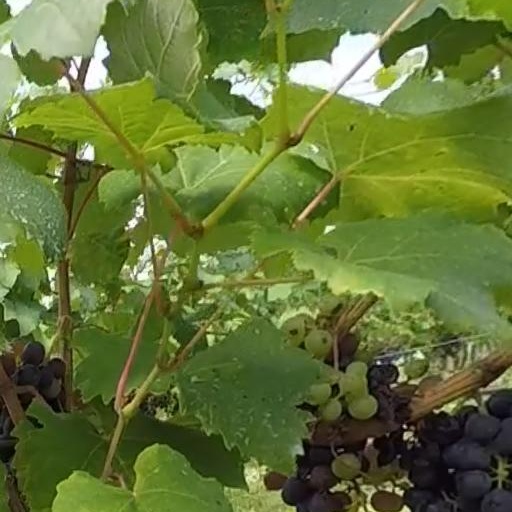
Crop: grape